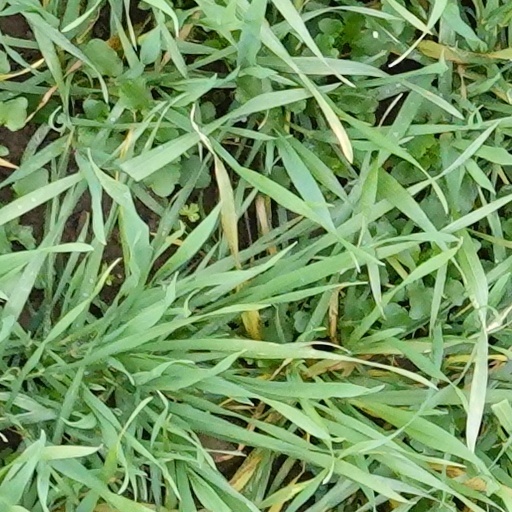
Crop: wheat